S. Srinivasa Iyengar

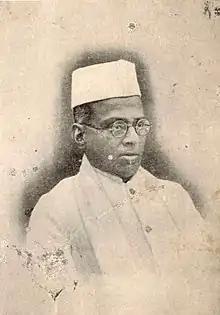

Srinivasa Iyengar was born on 11 September 1874 to Seshadri Iyengar, a prominent landowner of Ramanathapuram district. His parents were orthodox Sri Vaishnava Brahmins of Madras Presidency. Srinivasa Iyengar had his schooling in Madurai and graduated from Presidency College, Madras. His early schooling was in his mother tongue, Tamil.